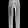
Label: Trouser